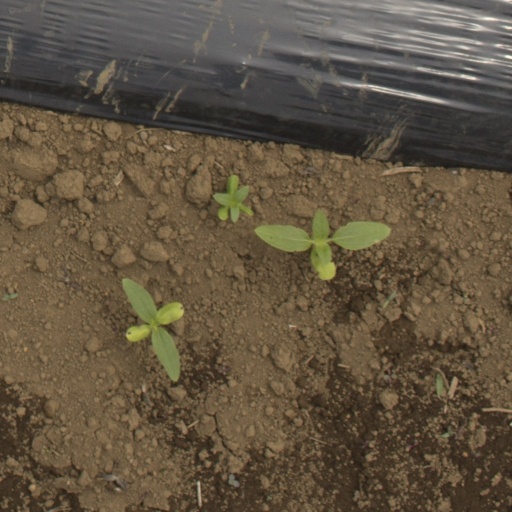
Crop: Jerusalem artichoke